Y que patatín...y que patatán

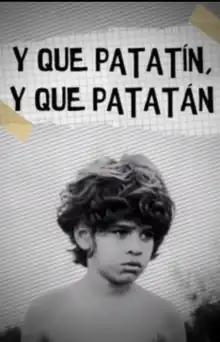

Y que patatín...y que patatán is a 1971 Argentine comedy film directed and written by Mario Sábato in collaboration with Mario Mactas. The film stars Juan Sabato, Sergio Renán, Julia von Grolman and Fernando Siro.